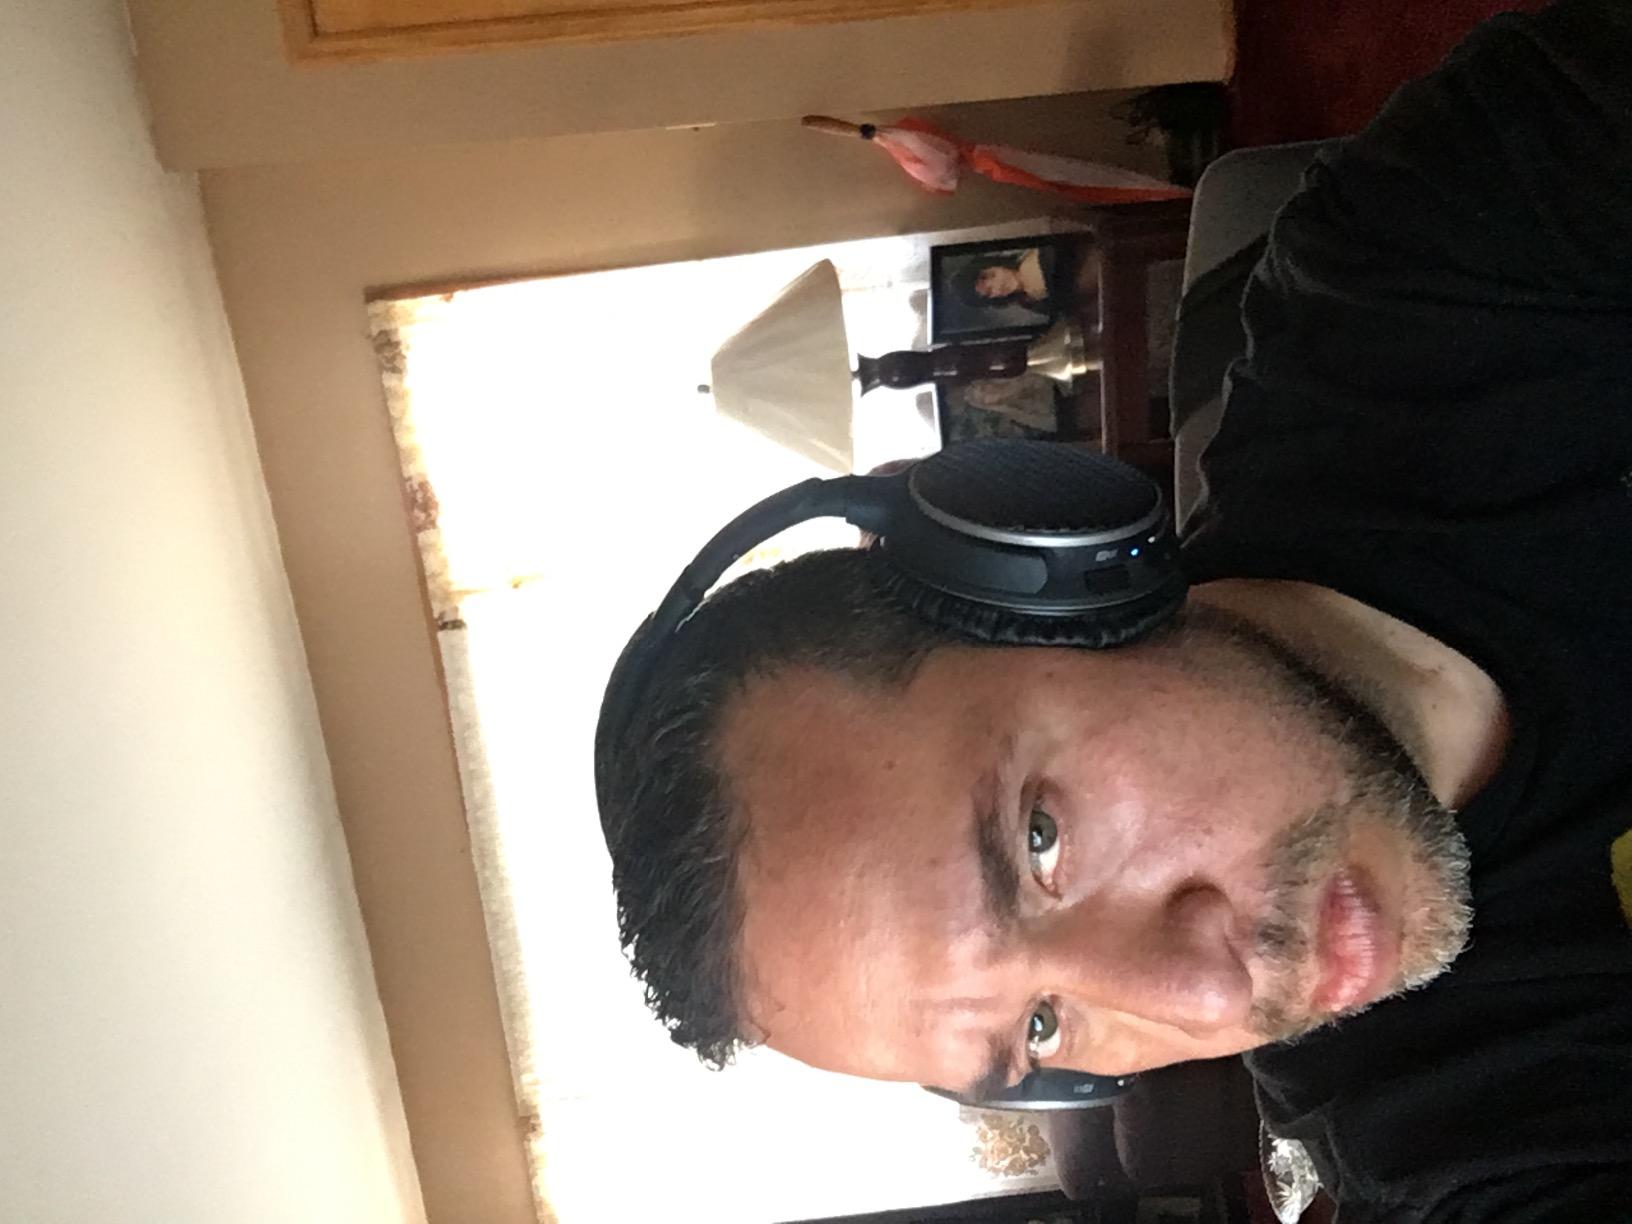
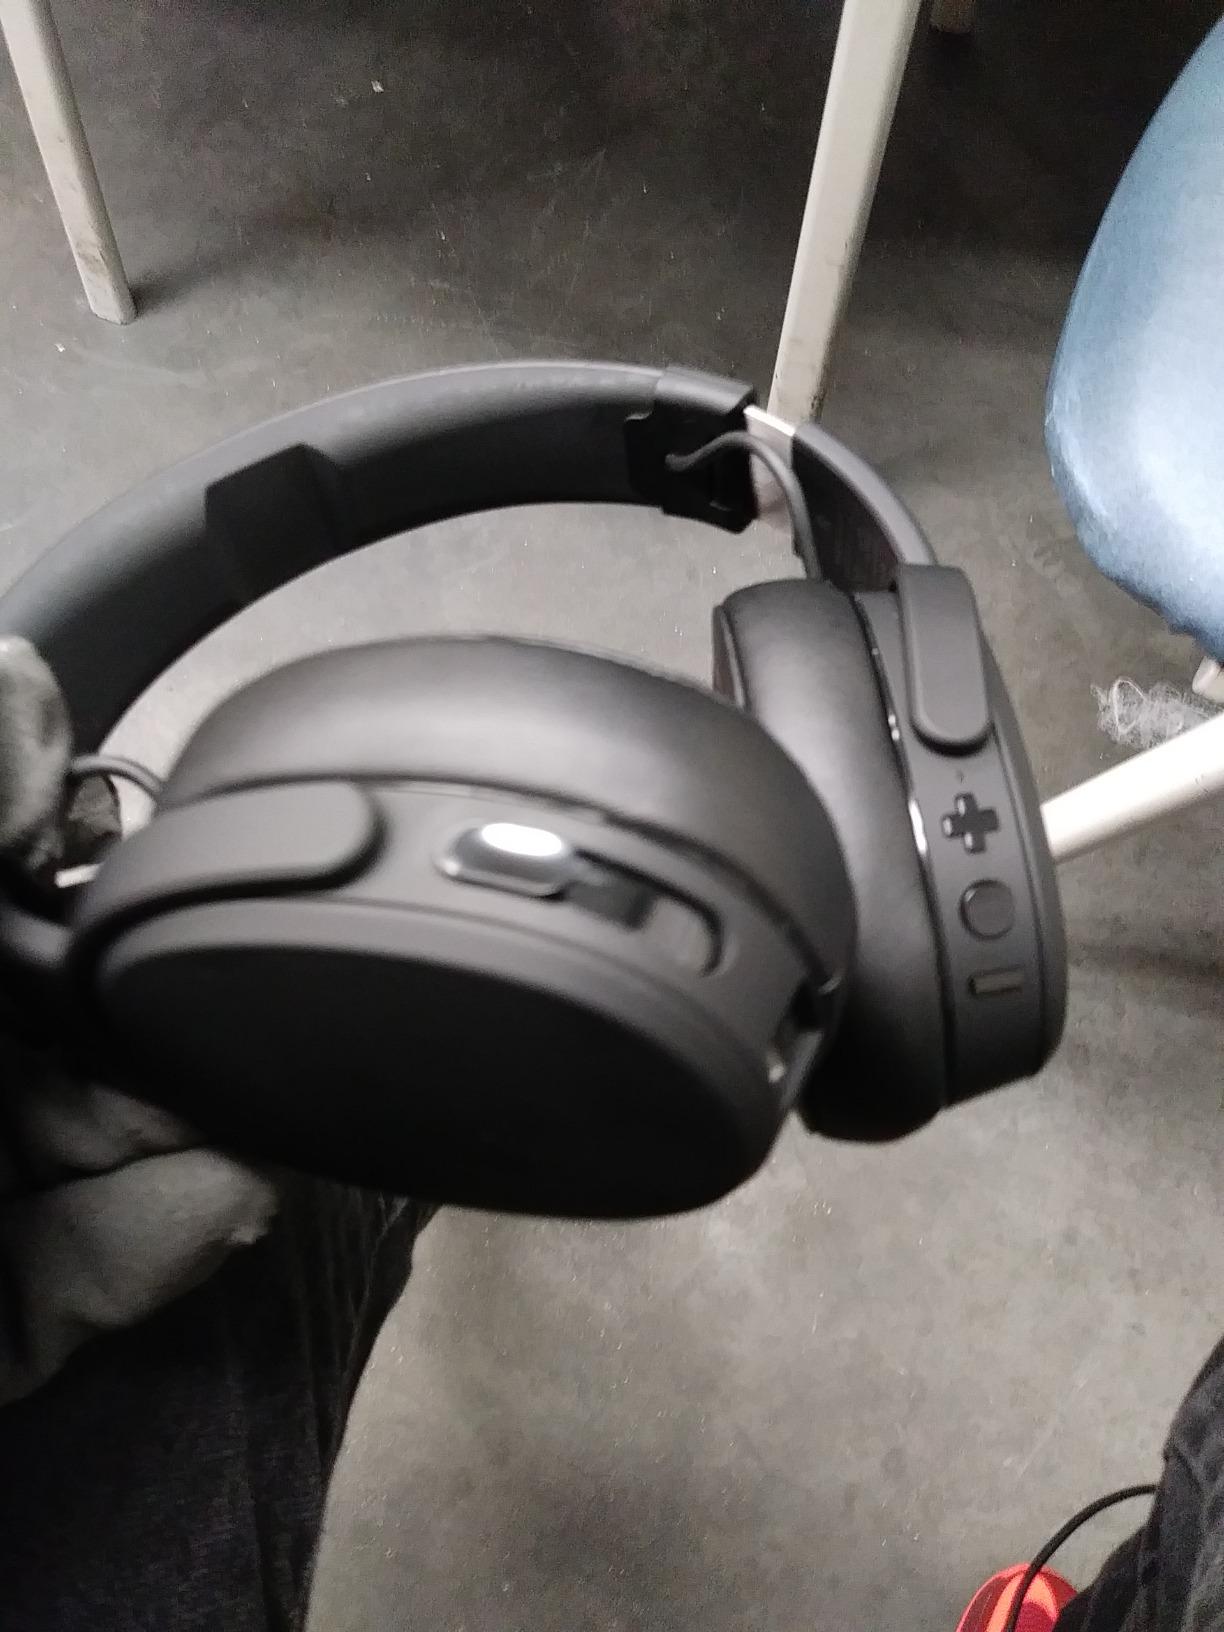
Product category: headphones
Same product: no